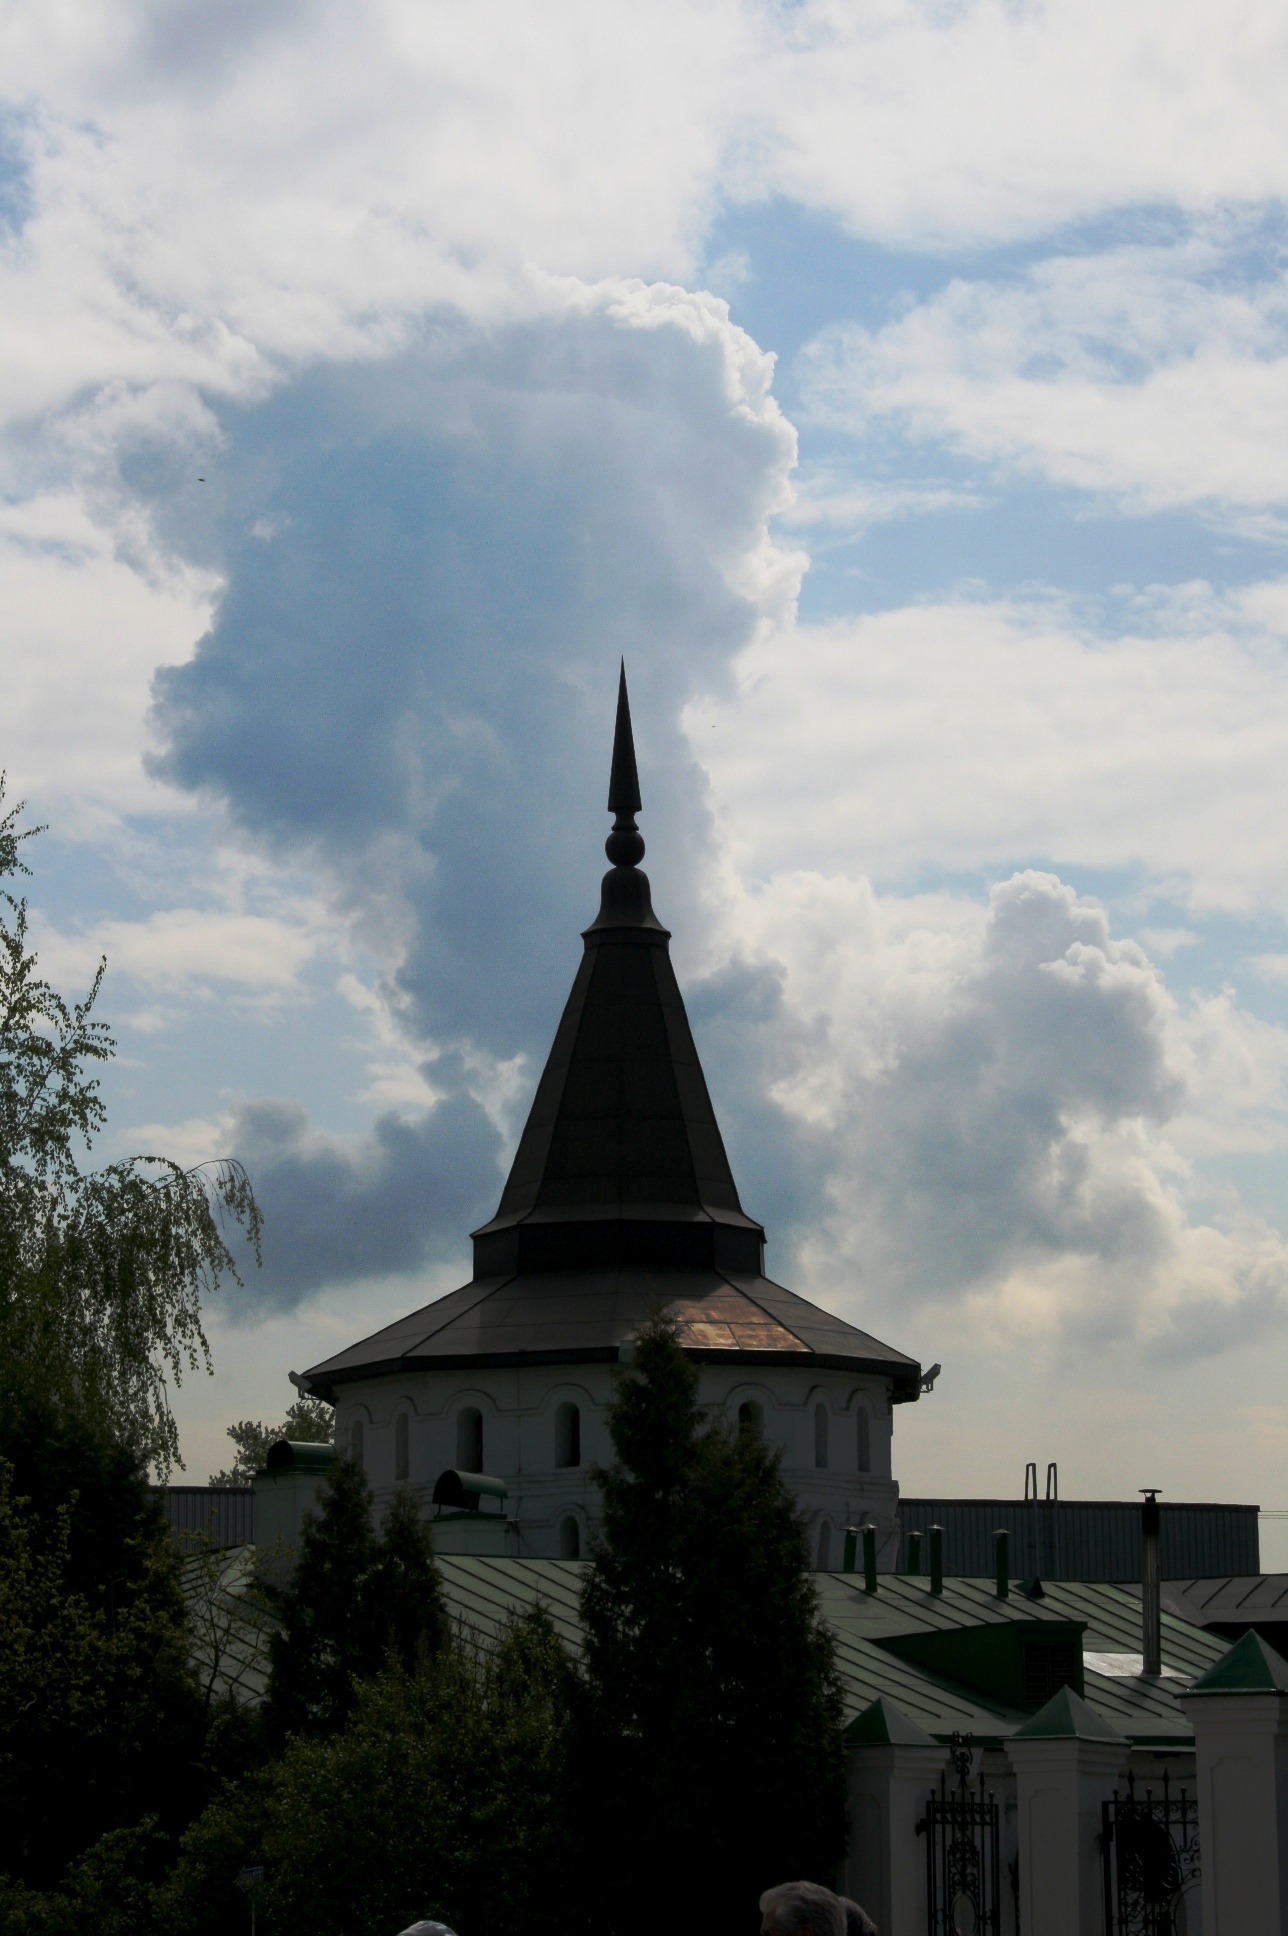
cloud, sky, white, building, evening, tower, religion, landmark, church, historic, black, place of worship, trees, clouds, spire, steeple, monastery, tent roof, russian orthodox, steep roof